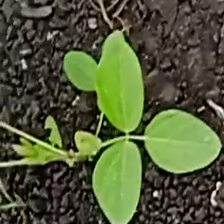
Weed species: Asian_Pigeonwings_(Clitoria Ternatea)